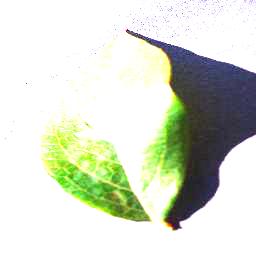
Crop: blueberry
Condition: healthy